Scottish religion in the seventeenth century

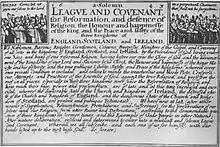
The Solemn League and Covenant agreed by English and Scottish Presbyterians in 1643

James claimed his authority as monarch and head of the kirk came from God; when he also became King of England in 1603, a unified Church of Scotland and England governed by bishops became the first step in his vision of a centralised, Unionist state. Although both were nominally Episcopalian, they were very different in governance and doctrine; Scottish bishops were doctrinal Calvinists who viewed many Church of England practices as little better than Catholicism.